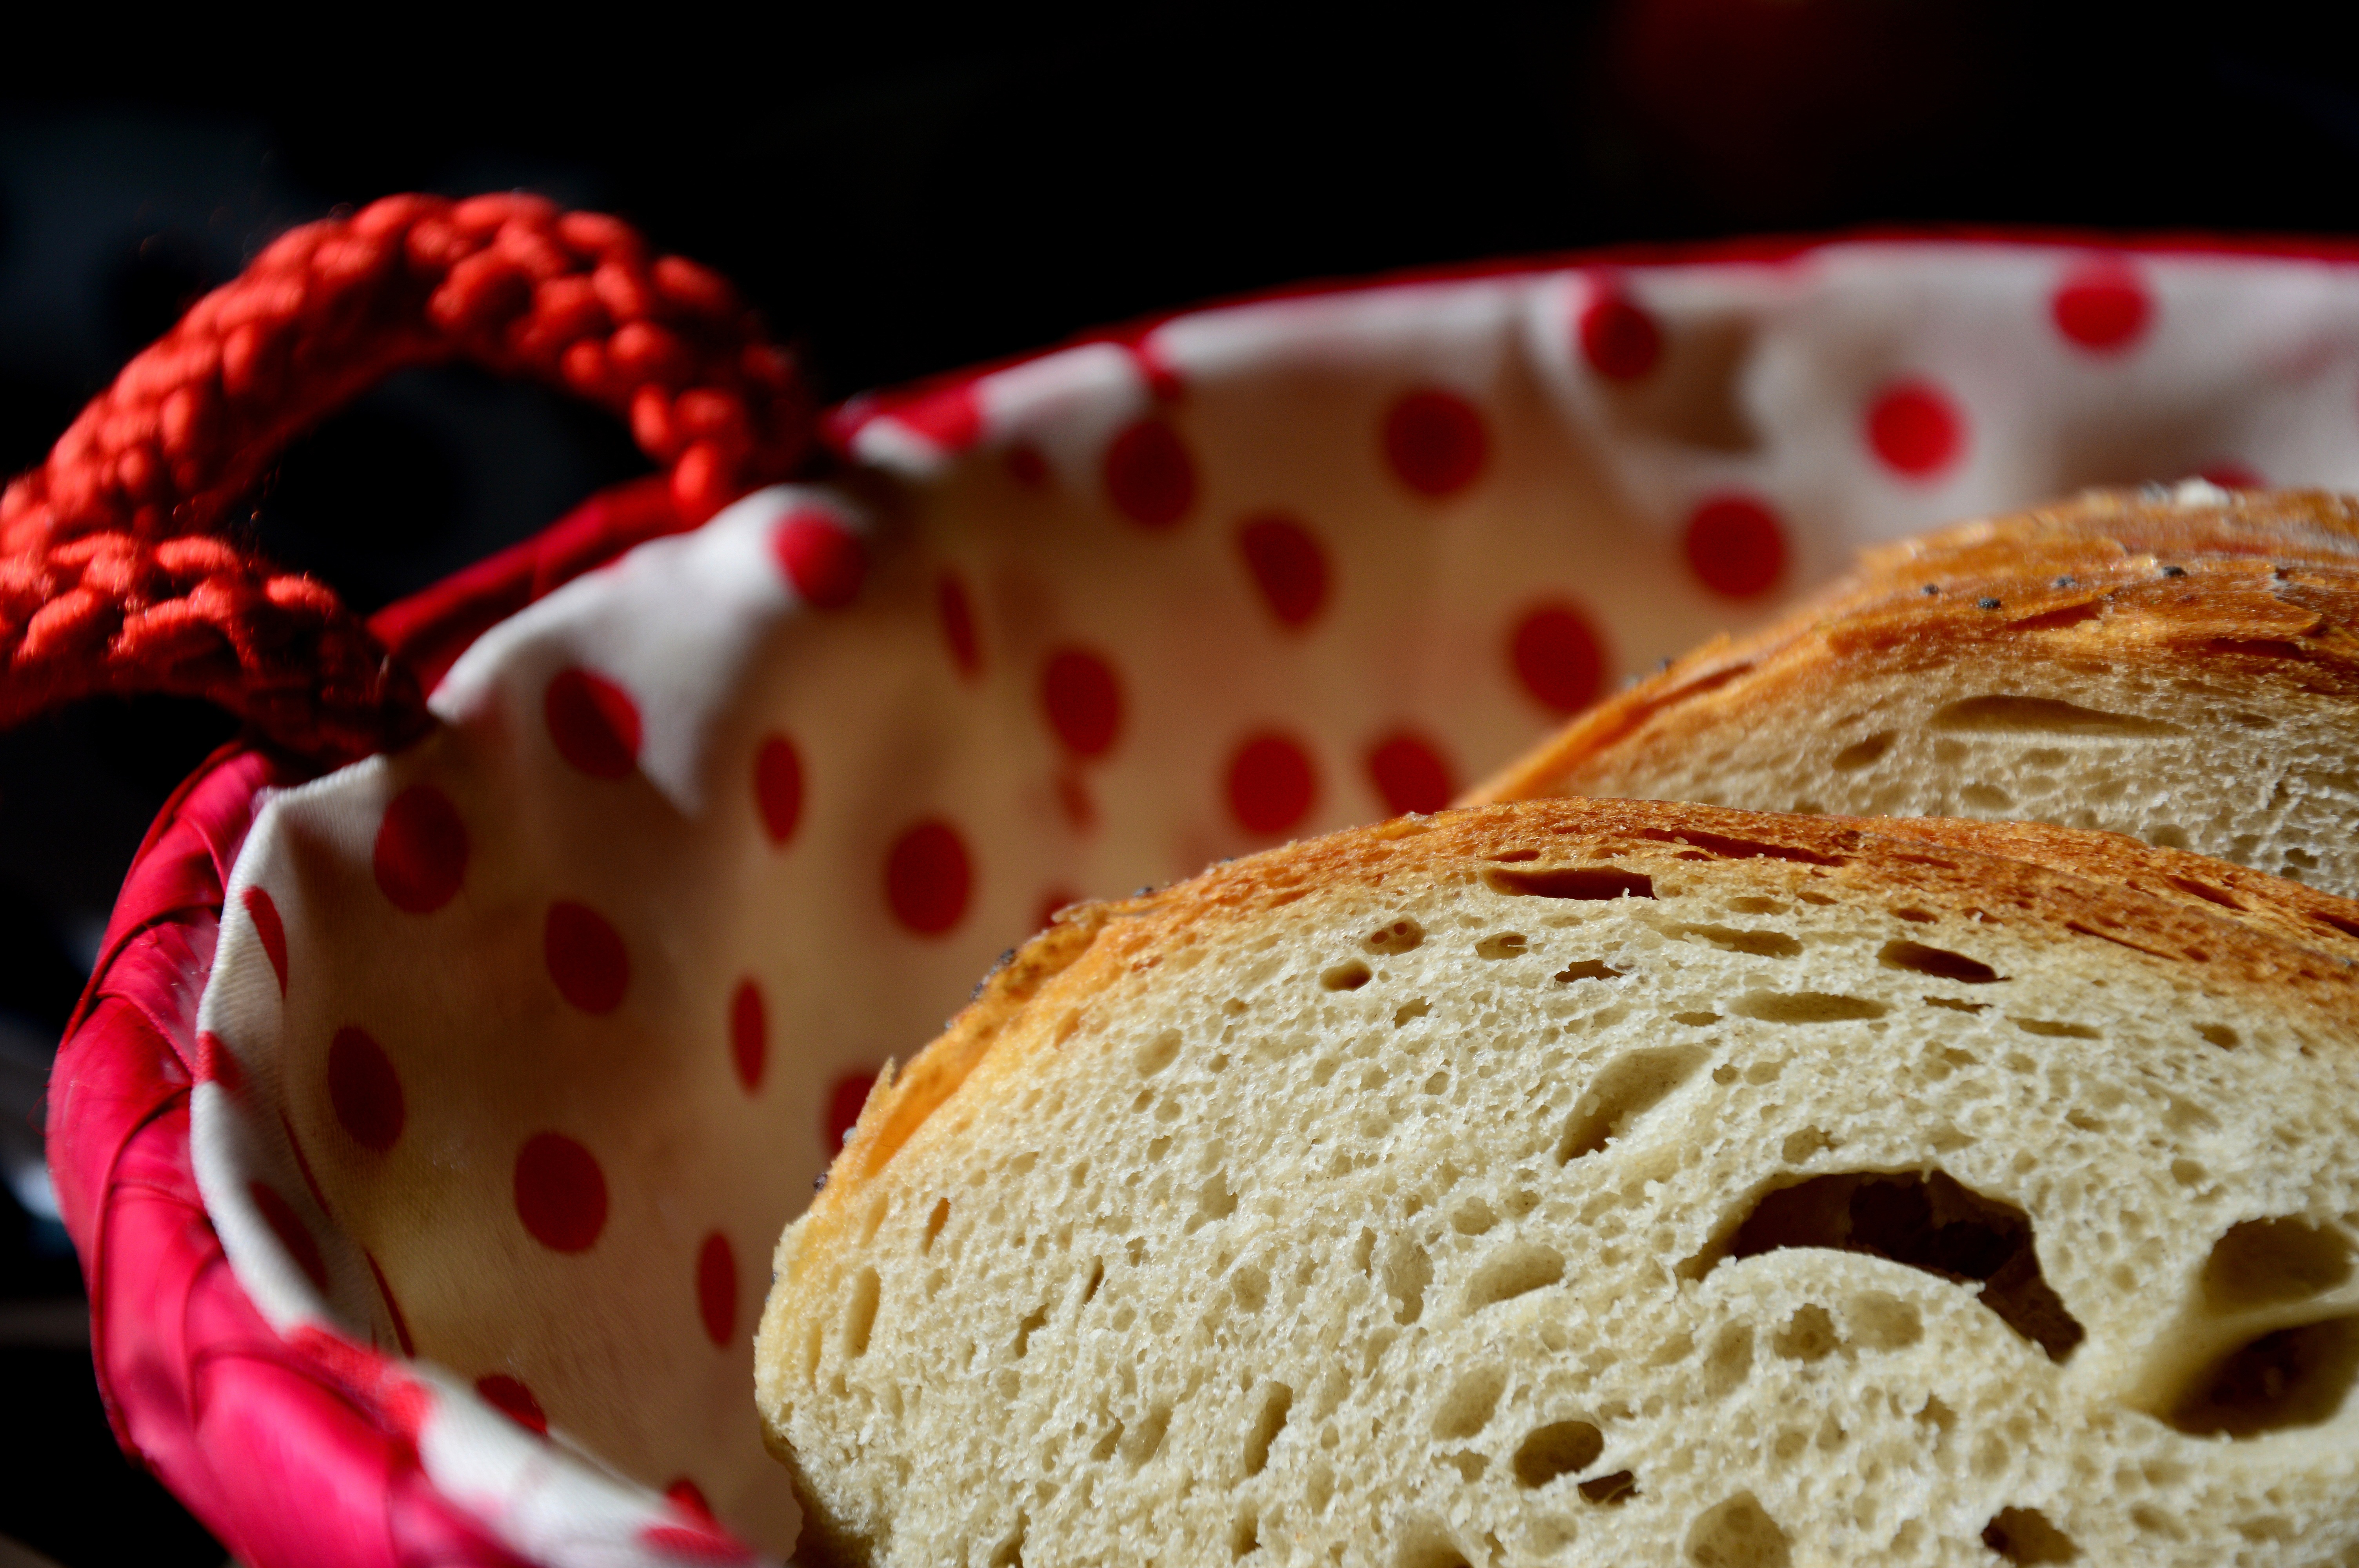
food, produce, fresh, breakfast, baking, dessert, eat, bread, loaf, pastries, eating, tasty, baked goods, slice of bread